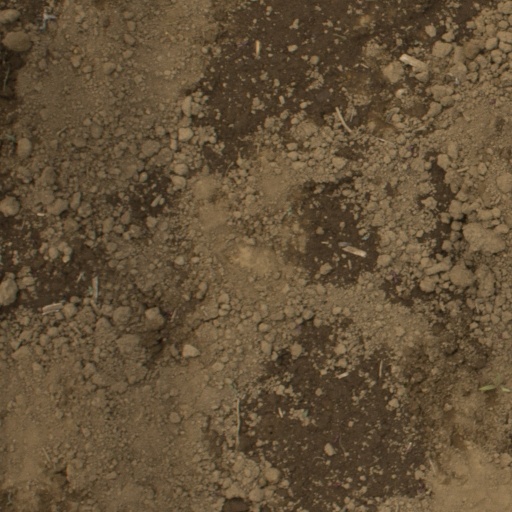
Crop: Jerusalem artichoke